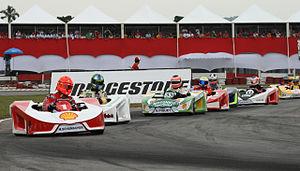
Felipe Massa, né le 25 avril 1981 à São Paulo, est un pilote automobile brésilien. Il dispute 269 Grands Prix de Formule 1 entre 2002 et 2017, et a remporté onze victoires avec un titre de vice-champion en 2008.
Le Desafio Internacional das Estrelas est une course de charité de karting annuelle, organisée par Felipe Massa de 2005 à 2014. La première édition s'est déroulée au Kartódromo Toca da Coruja à Bauru. De 2006 à 2008, l'épreuve se déroule sur le Kartódromo dos Ingleses de Florianópolis et depuis 2009 à l'Arena Sapiens Park, toujours à Florianópolis.
Florianópolis est une ville brésilienne, capitale de l'État de Santa Catarina depuis 1823, située sur l'île de Santa Catarina. Florianópolis est une destination touristique renommée du sud du Brésil, notamment en raison de ses nombreuses plages. Il s'agit de l'une des villes brésiliennes les plus réputées pour sa qualité de vie parmi les capitales d'État du Brésil, notamment au regard du développement humain et de la sécurité. Florianópolis est l'un des centres économiques de la région Sud avec Curitiba, Porto Alegre et Joinville. Bien qu'étant la capitale de l'État de Santa Catarina, il ne s'agit que de la deuxième ville pour ce qui est de la population, après Joinville.